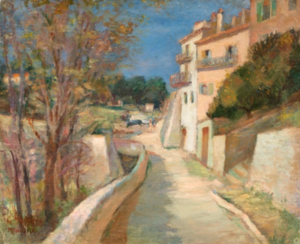
Tableau Saint-Paul-de-Vence, de Léon Weissberg
Léon Weissberg est un peintre polonais, actif en France dans la première École de Paris, né à Przeworsk, le 18 janvier 1895.